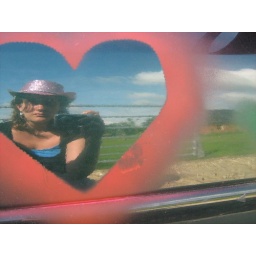
me in tim's car door